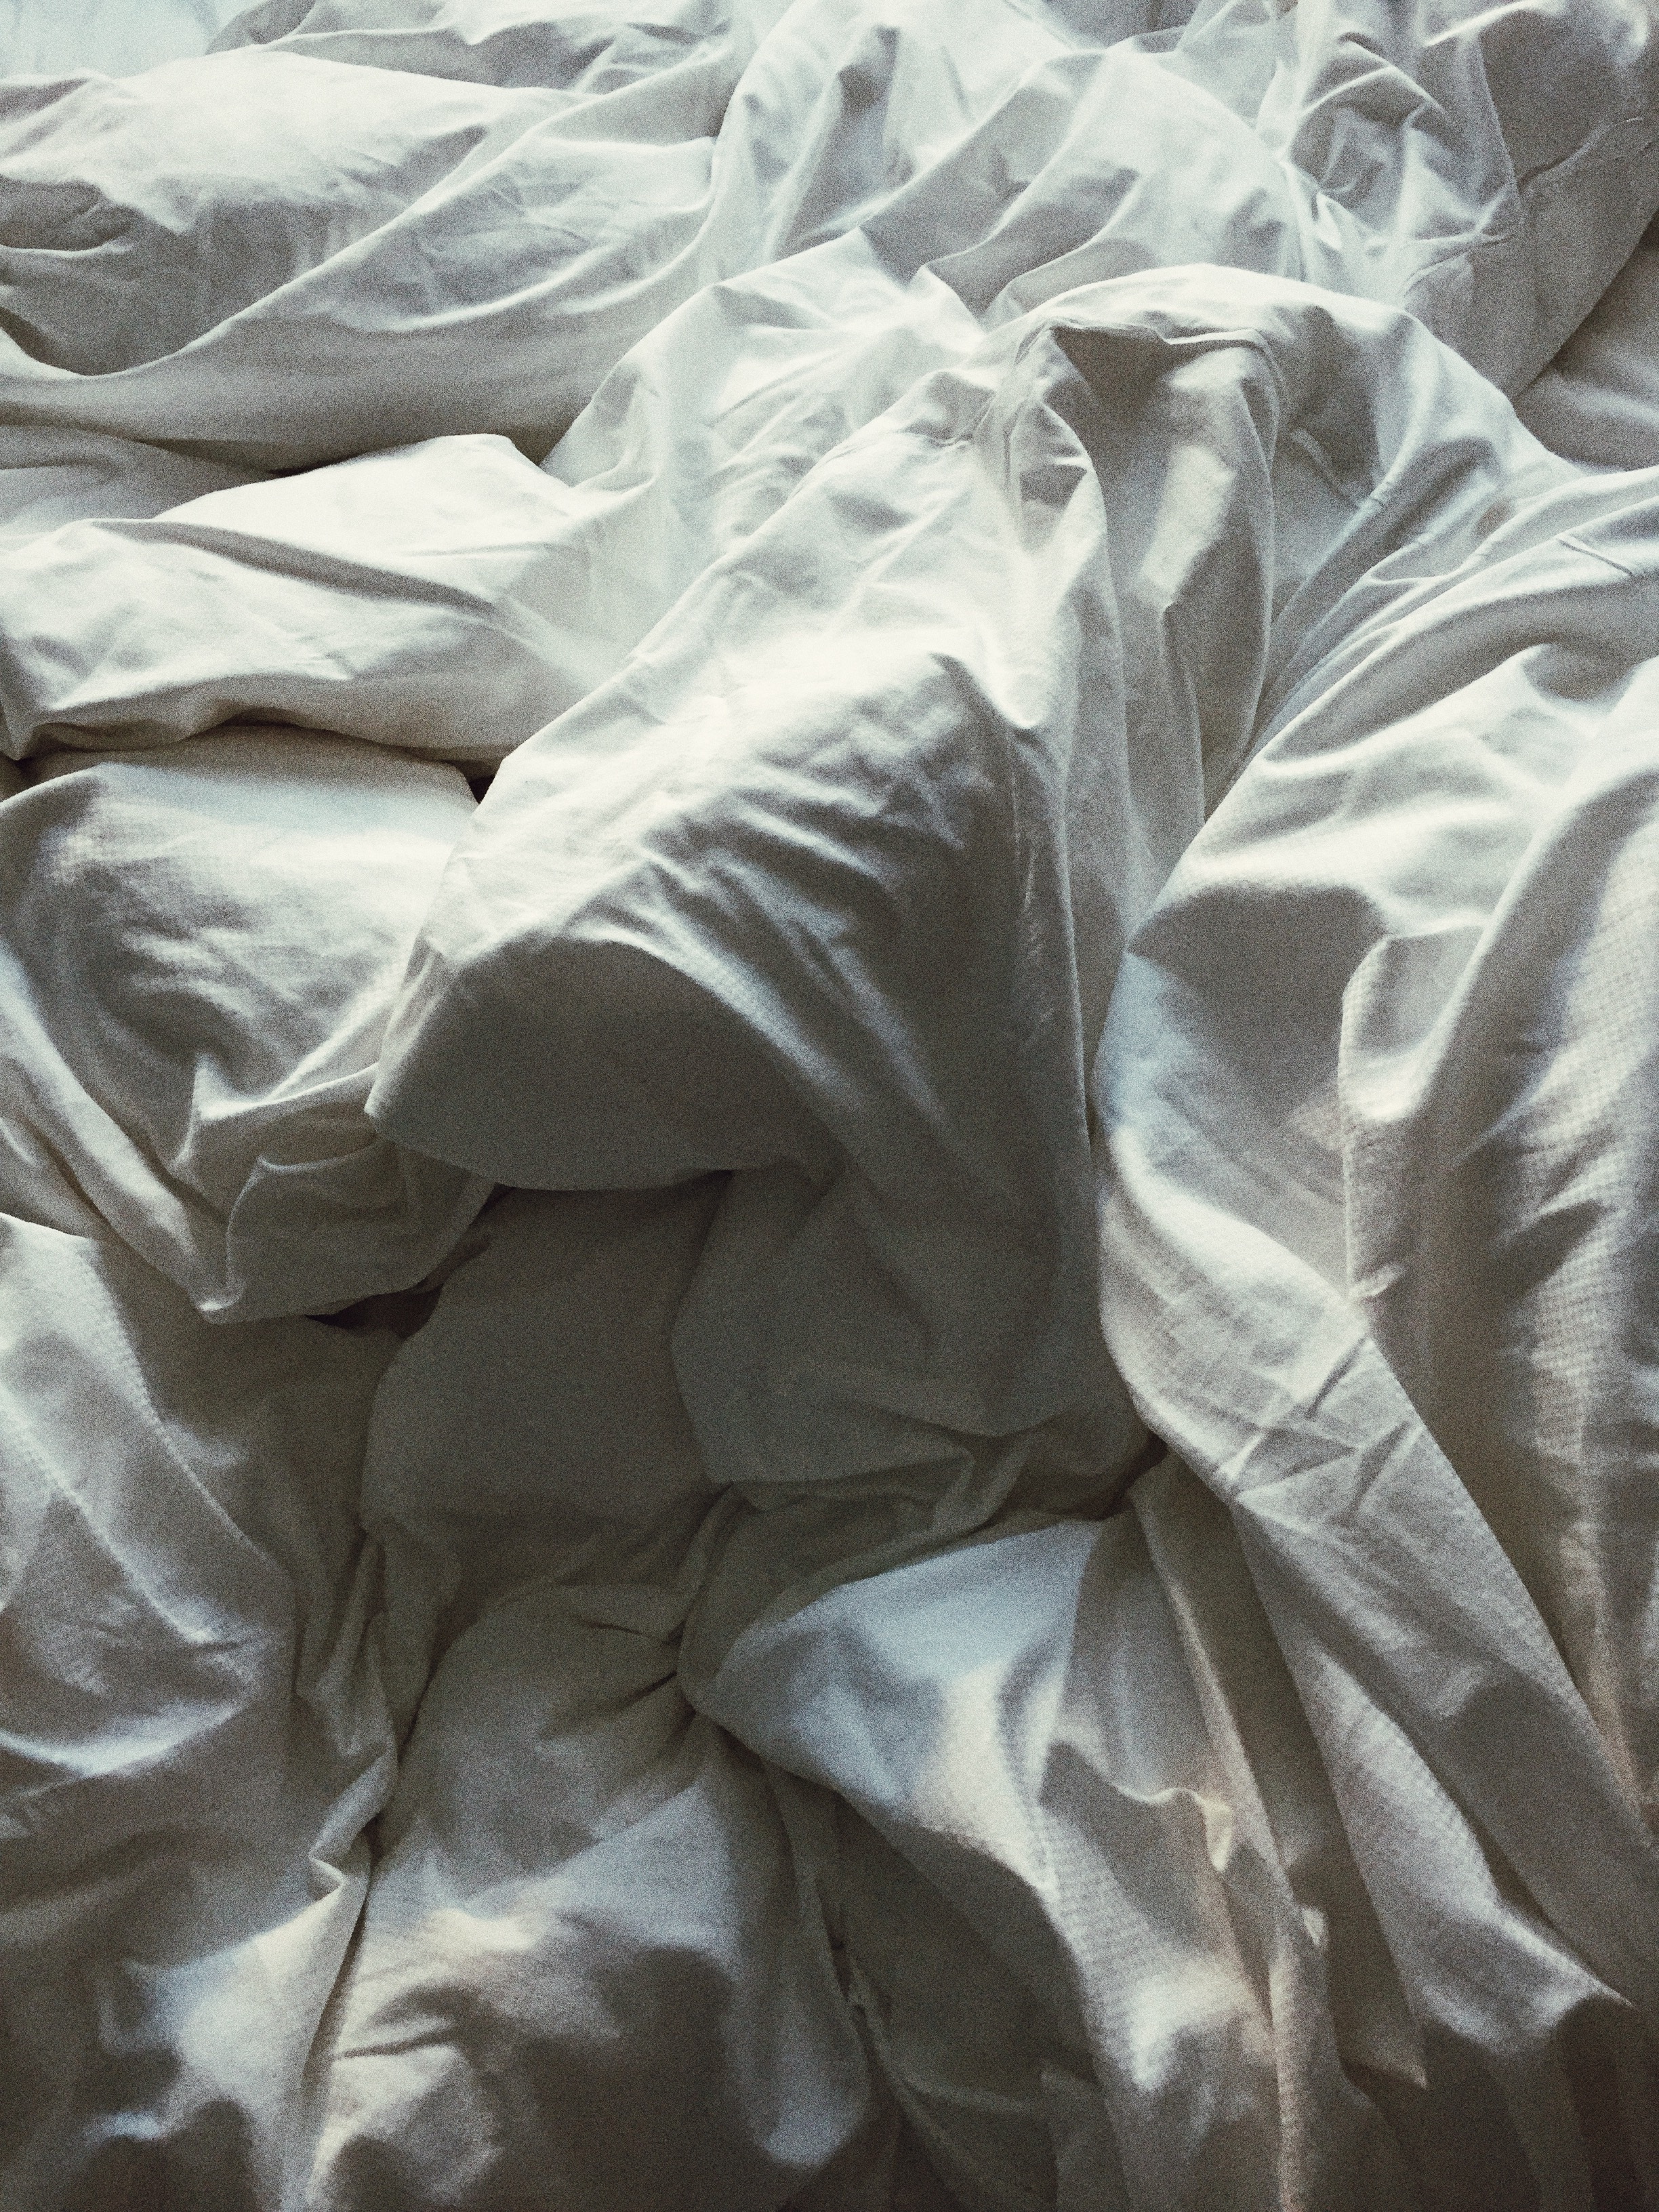
material, textile, sculpture, dress, gown